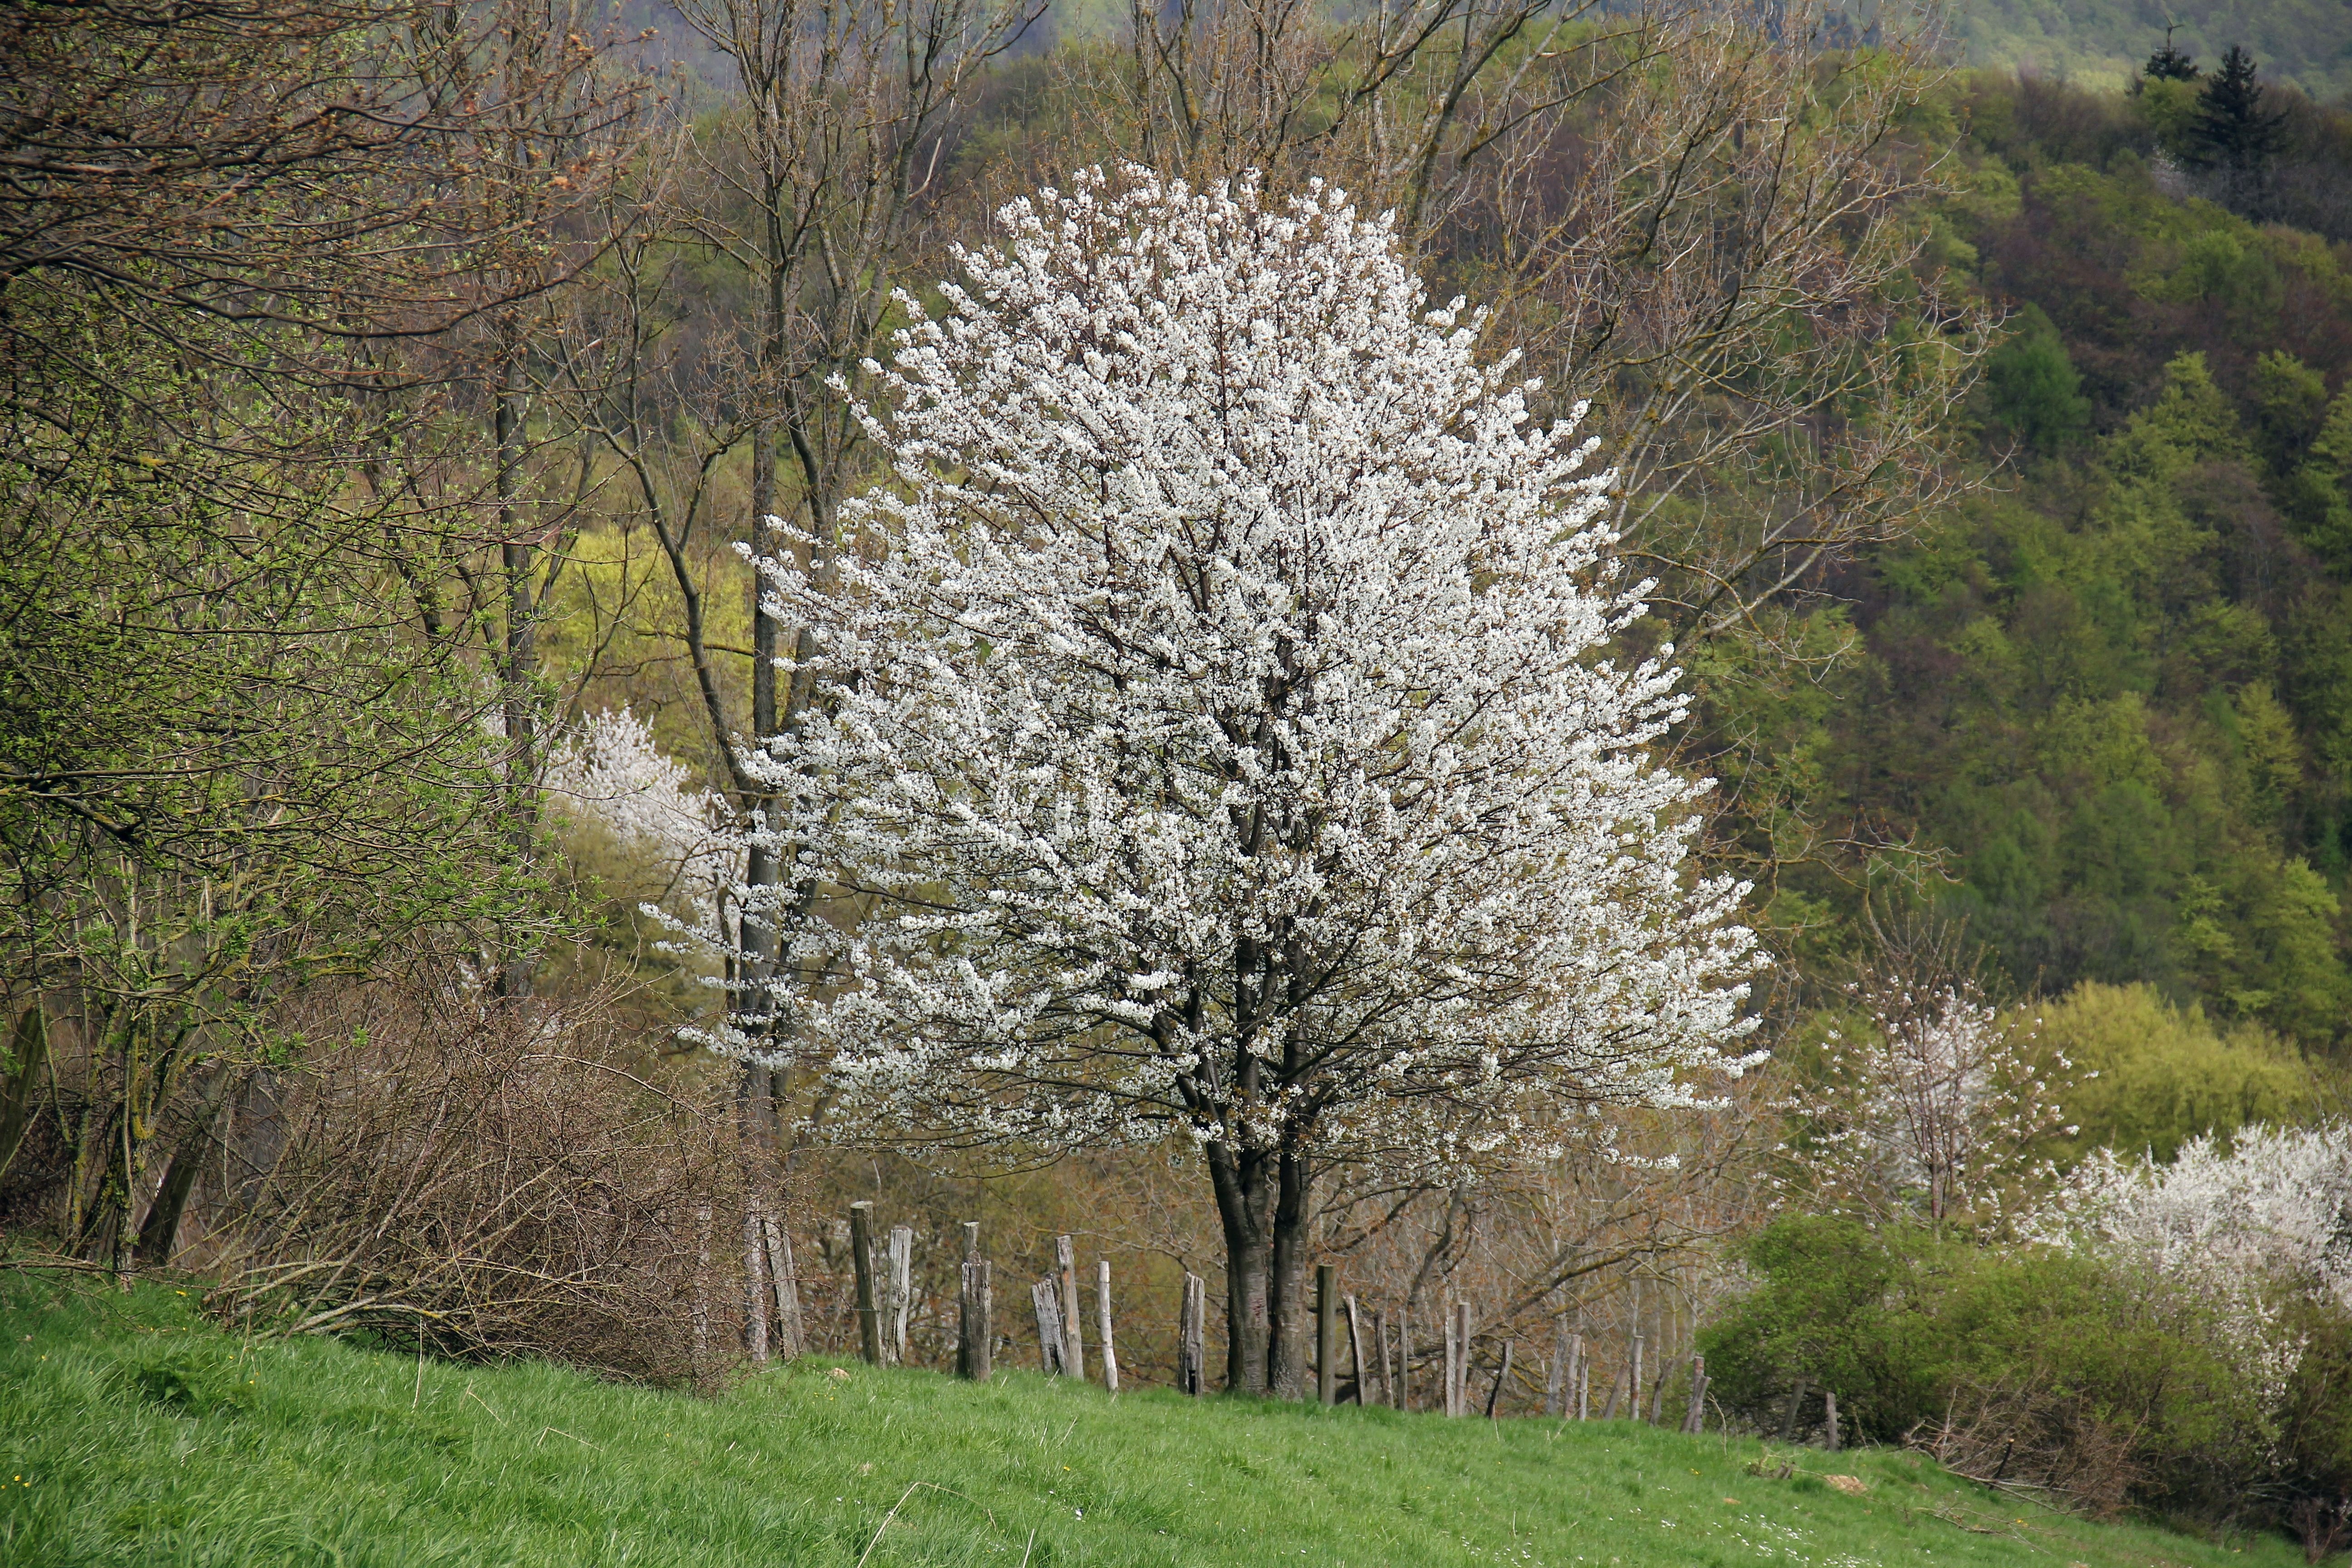
landscape, tree, nature, grass, branch, blossom, winter, plant, sky, flower, bloom, spring, flora, cherry blossom, shrub, fruit tree, prunus, cherry, shadbush, grass family, shrubland